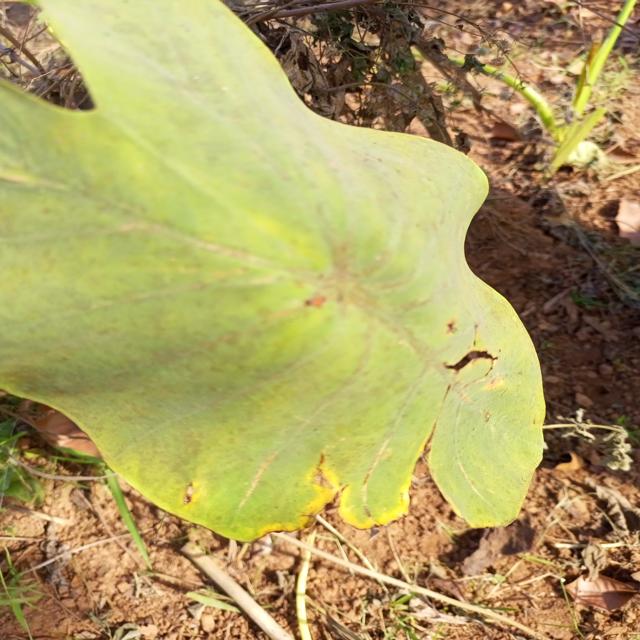
Label: Early_Blight